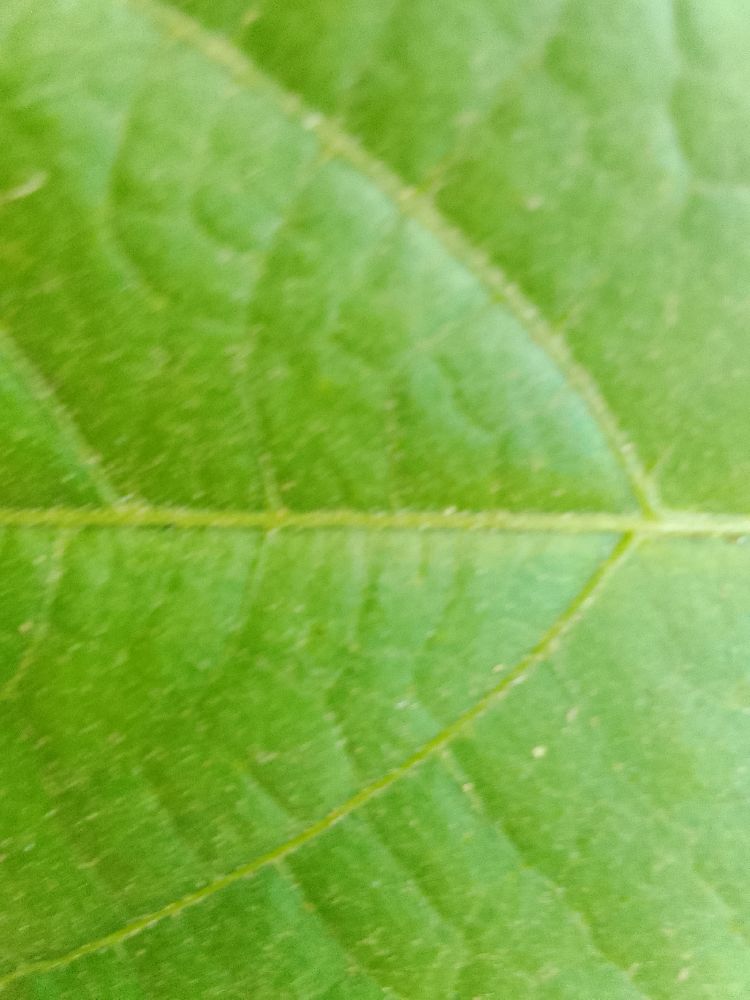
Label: healthy